Ligier JS2

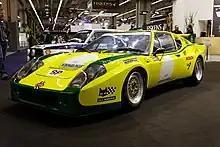
The 1973 Le Mans competitor, as driven by Laffite/Ligier

Other French racing drivers who piloted Ligier JS2s include Guy Ligier himself, as well as Michel Leclère, Henri Pescarolo, François Migault, Jean-Pierre Beltoise, and Jean-Pierre Jarier.